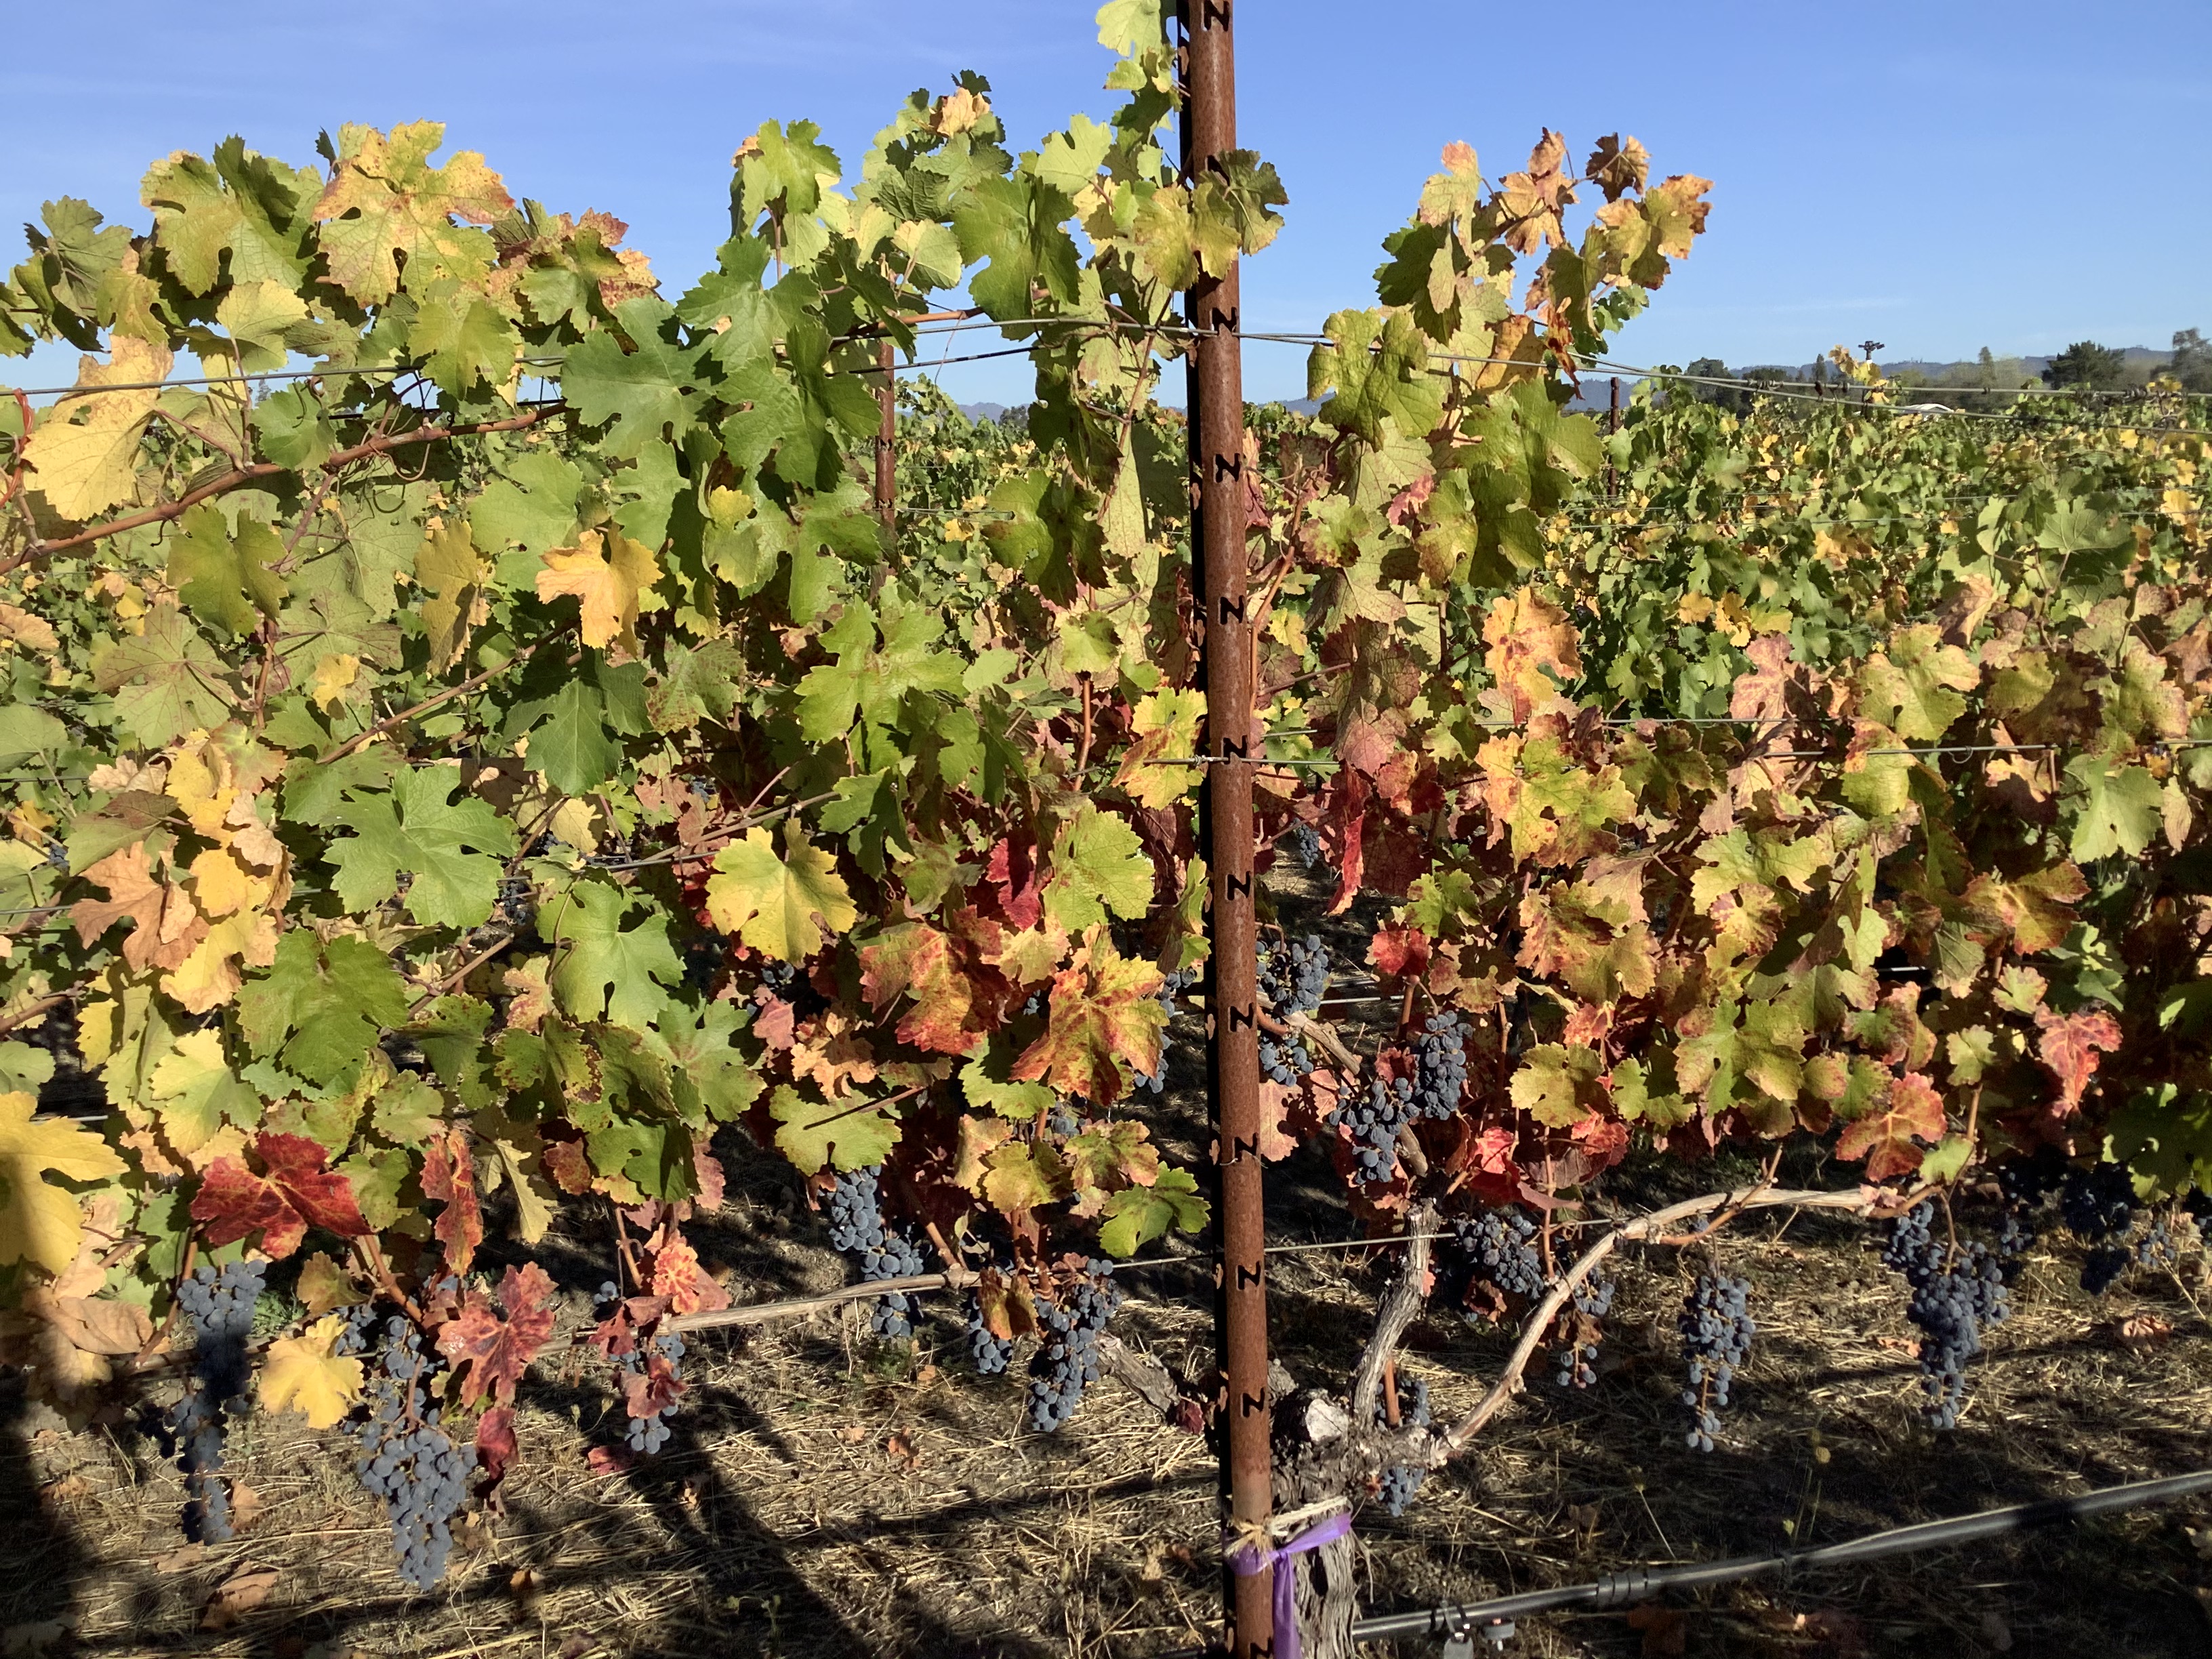
Label: Red Blotch